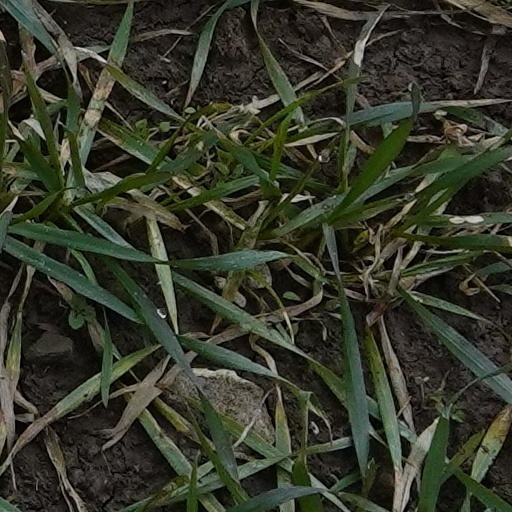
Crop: wheat